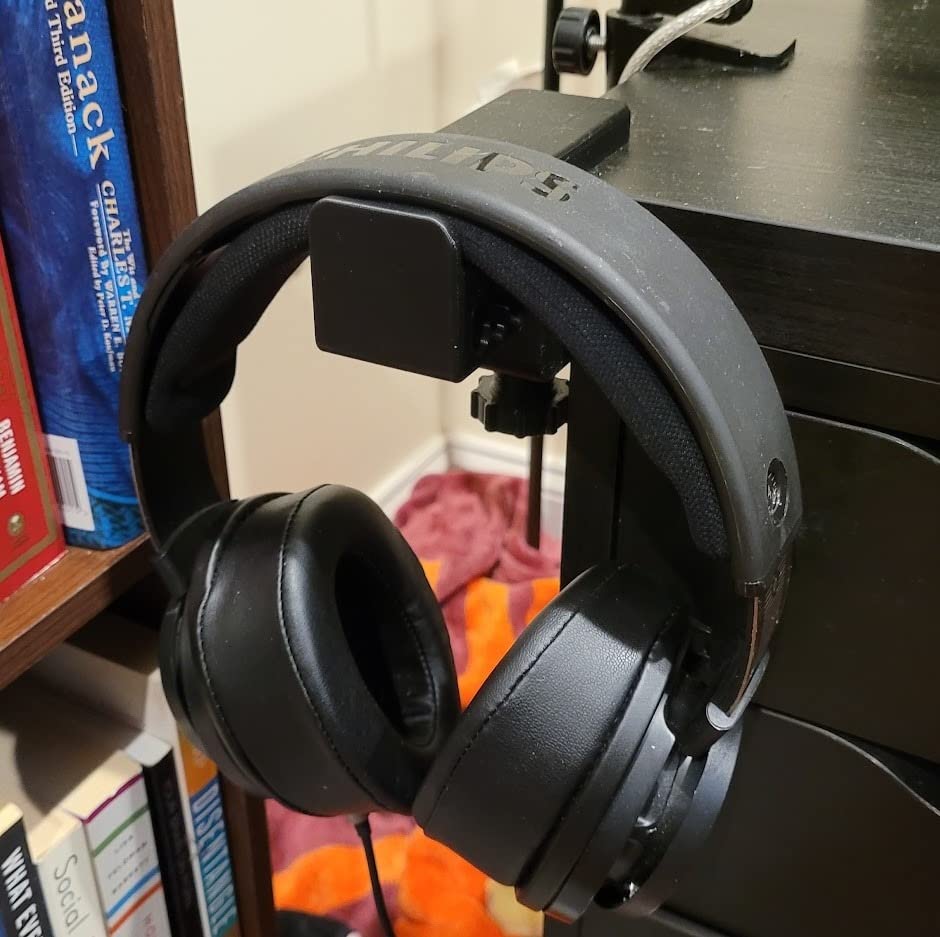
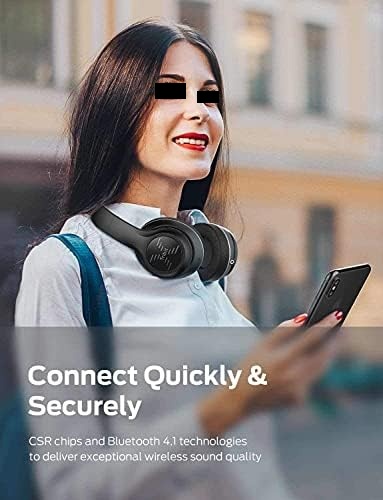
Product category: headphones
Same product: no